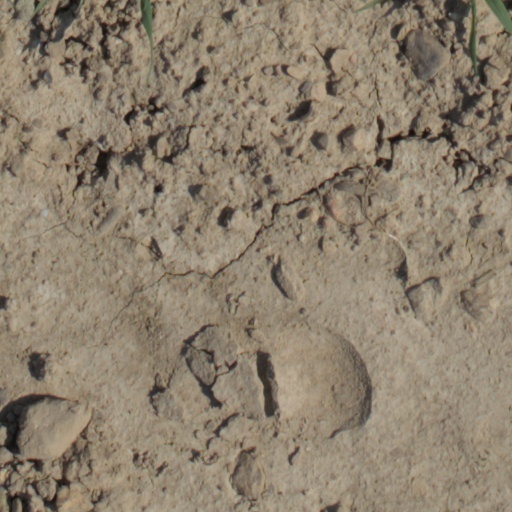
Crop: wheat